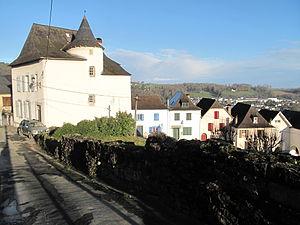
Le manoir de Bela et les maisons de le la Haute-Ville à Mauléon-Licharre, Pyrénées-Atlantiques. Vue depuis la rue du fort.
La province de la Soule au Pays basque est habitée depuis au moins 29 000 ans par l’Homo Sapiens et depuis 230 000 ans par des hommes de Néanderthal. Les lieux ont été habités continuellement depuis la dernière glaciation. On y trouve plusieurs témoignages du Néolithique, et une quinzaine de camps protohistoriques. La première relation écrite relative à la Soule, dont les historiens soient certains, date du VIIᵉ siècle.